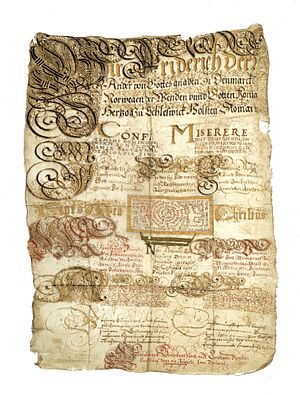
Fosterhinde
En sejrsskjorte tørret som pergament og forsynet med en lang indskrift på latin og tysk. Forneden står med rød og gylden skrift: "Geschriben und Verferttiget durch mich (skrevet og forfærdiget af mig) Christopfer Direcksen zu Alburg. Denn 24. Augusti Anno Dominny 1576".
Børn, der blev født med en del af fosterhinden på sig i form af en dækkende sejrsskjorte eller en sejrskalot, blev af traditionen spået et langt og lykkeligt liv. En sådan sejrsskjorte er blevet tørret som pergament og forsynet med en lang indskrift på latin og tysk. Forneden står med rød og gylden skrift: ""Geschriben und Verferttiget durch mich (skrevet og forfærdiget af mig) Christopfer Direcksen zu Alburg. Denn 24. Augusti Anno Dominny 1576""."
En fosterhinde er den hinde, der omslutter og beskytter fosteret.